Sacred Heart College, Geelong

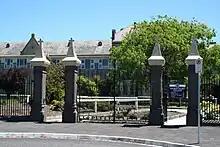
Main entry to the school on Retreat Road

Some classes are also offered at nearby school St Joseph's College at VCE level, including Chinese.